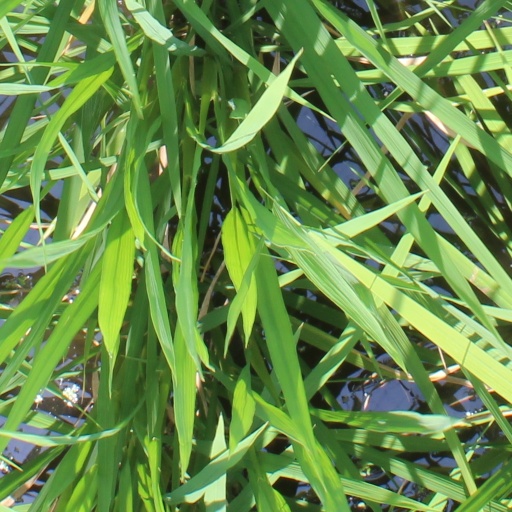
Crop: rice